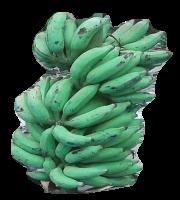
Variety: elakki-bale
Grade: grade3